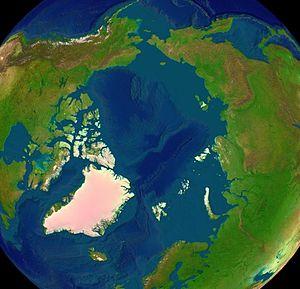
L'Arctique est la région entourant le pôle Nord de la Terre, à l’intérieur et aux abords du cercle polaire arctique. Elle s'oppose à l'Antarctique, au sud. Selon la définition précédente, l'Arctique comprend huit pays soit : la Norvège, la Suède, la Finlande, la Russie, les États-Unis, le Canada, le Danemark et l'Islande. Ils ont aussi en commun d'être régulièrement le théâtre d'aurores boréales. Ces huit pays forment le Conseil de l'Arctique.